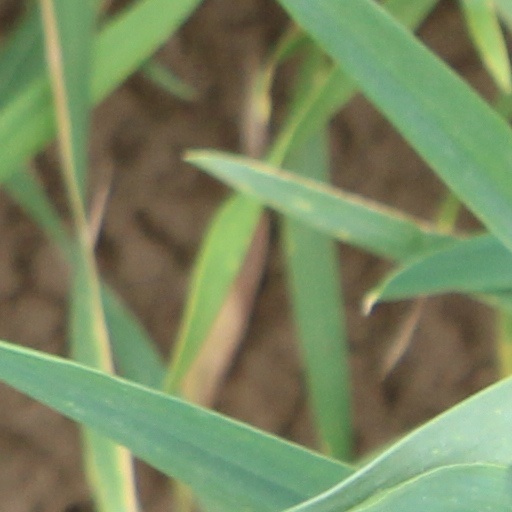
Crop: wheat